Indrachapa Liyanage

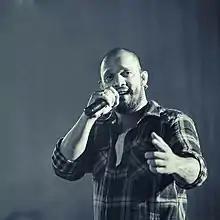
Liyanage performing at "Acoustic Brew" in 2010

Indrachapa Liyanage (born 13 May 1981) is a Sri Lankan singer, musician, record producer, and composer known for his contributions to rock and pop music, as well as his work in film music and social activism.